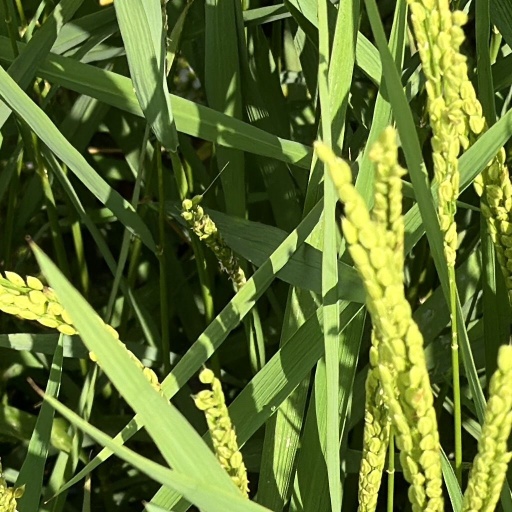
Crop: rice